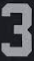
Number: 3